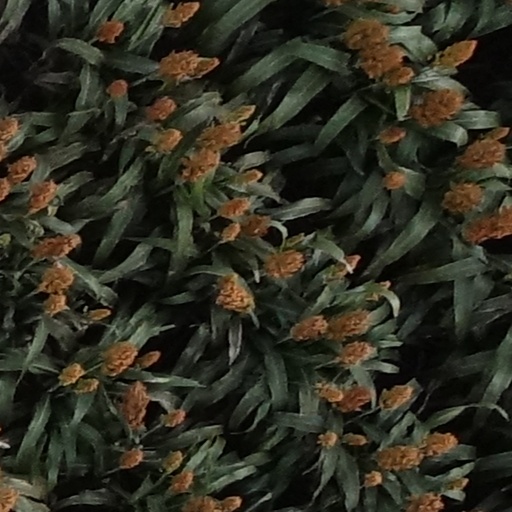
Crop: sorghum